Question: When was the picture taken?
Tambaya: Yaushe aka ɗauki hoton?
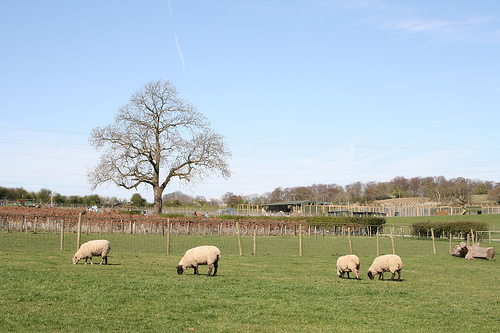
Answer: Daytime.
Amsa: Da Rana.